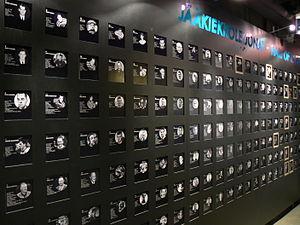
Le Temple de la renommée du hockey finlandais qui fait partie du Musée Vapriiki de Tampere est créé en 1985 pour honorer les plus importantes personnalités du hockey finlandais. Il contient également nombre d'artéfacts et de pièces de collection liés aux membres intronisés et aux grands moments du hockey en Finlande.